Christianity in the United States

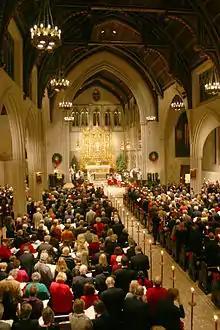
Christmas Eve services at St. James' Church in Manhattan

The "secularization of society" is attributed to the time of the Enlightenment. In the United States, religious observance is much higher than in Europe, and the United States' culture leans conservative in comparison to other western nations, in part due to the Christian element.